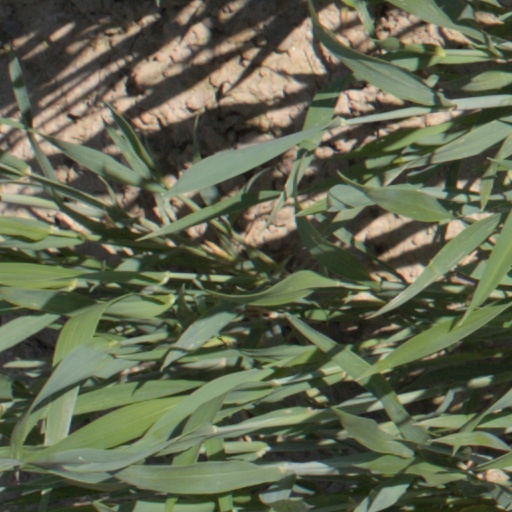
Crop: wheat